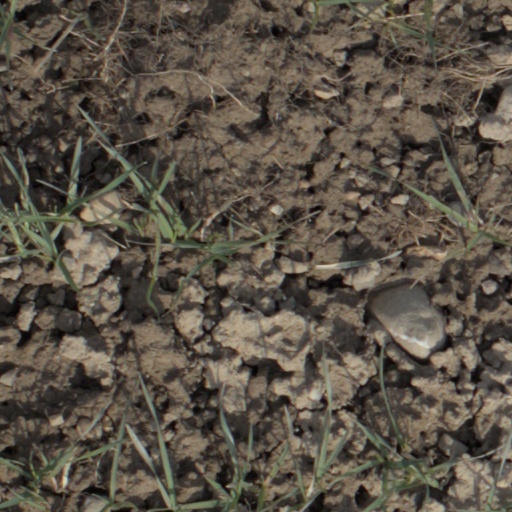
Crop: wheat